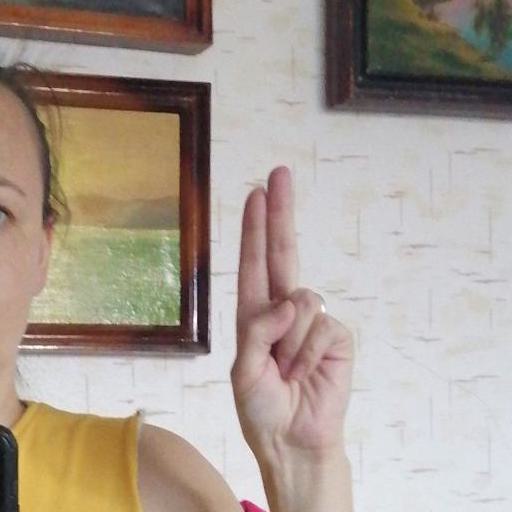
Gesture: two_up